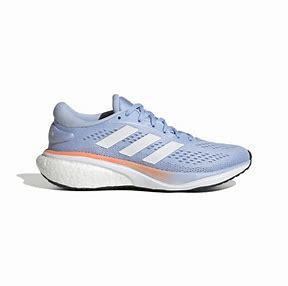
Brand: Adidas
Model: Supernova 2 Lauf